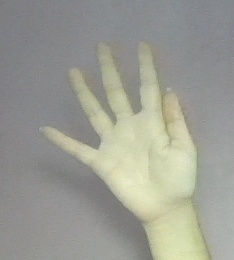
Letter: sheen